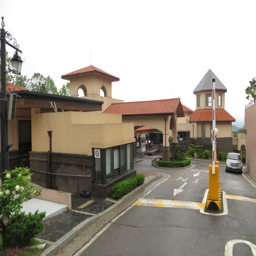
some of the administrative buildings .